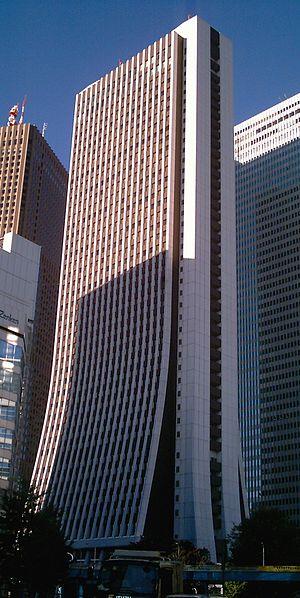
Sompo Japan Insurance Inc. ou Sompo Japan, est une compagnie d'assurances japonaise.